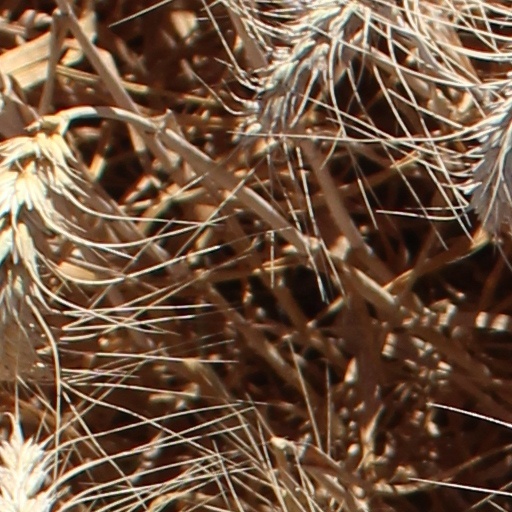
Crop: wheat